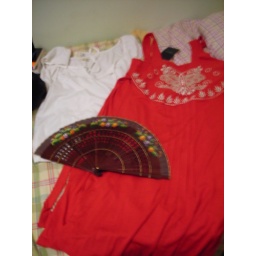
The dress and shirt are from Sfera and a fan (un albanico) is a necessity around here (heat and no a/c!)